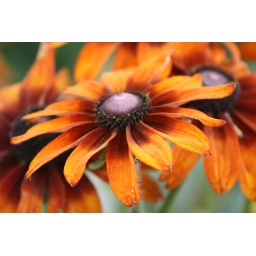
Went to Lake Harriet with friends for a pleasant afternoon walking around with their kids and eating junk food.